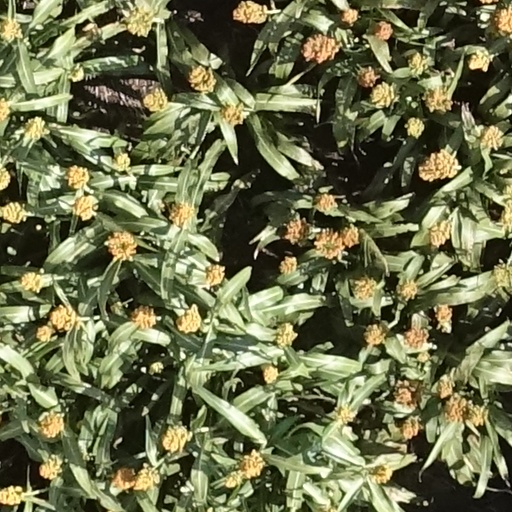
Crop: sorghum